Eastern Theater Command

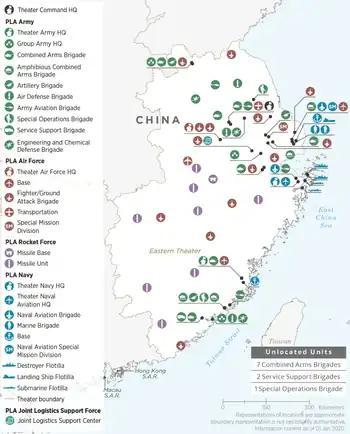
Map of Eastern Theater Command units

The PLA Ground Force (PLAGF) component of Eastern Theater Command is composed of three major units: The 71st, 72nd, and 73rd Group Army. Since 2017 reforms, the PLAGF group army represents a more evolved, flexible, and capable operational organization that provides Chinese military decision makers with the ability to task-organize forces to accomplish specific missions. Each group army doctrinally commands twelve brigades: six combined-arms brigades (CA-BDEs) and six support brigades including aviation, artillery, air defense, CBRN, special operations forces (SOF), and others. Its commander is Kong Jun who formerly served as the first commander of the PLA Marine Corps.